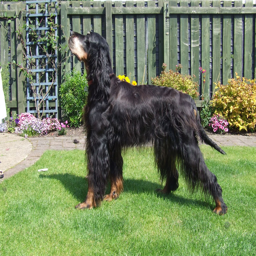
dog playing in the backyard